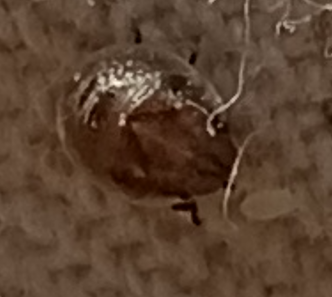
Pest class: stink_bug